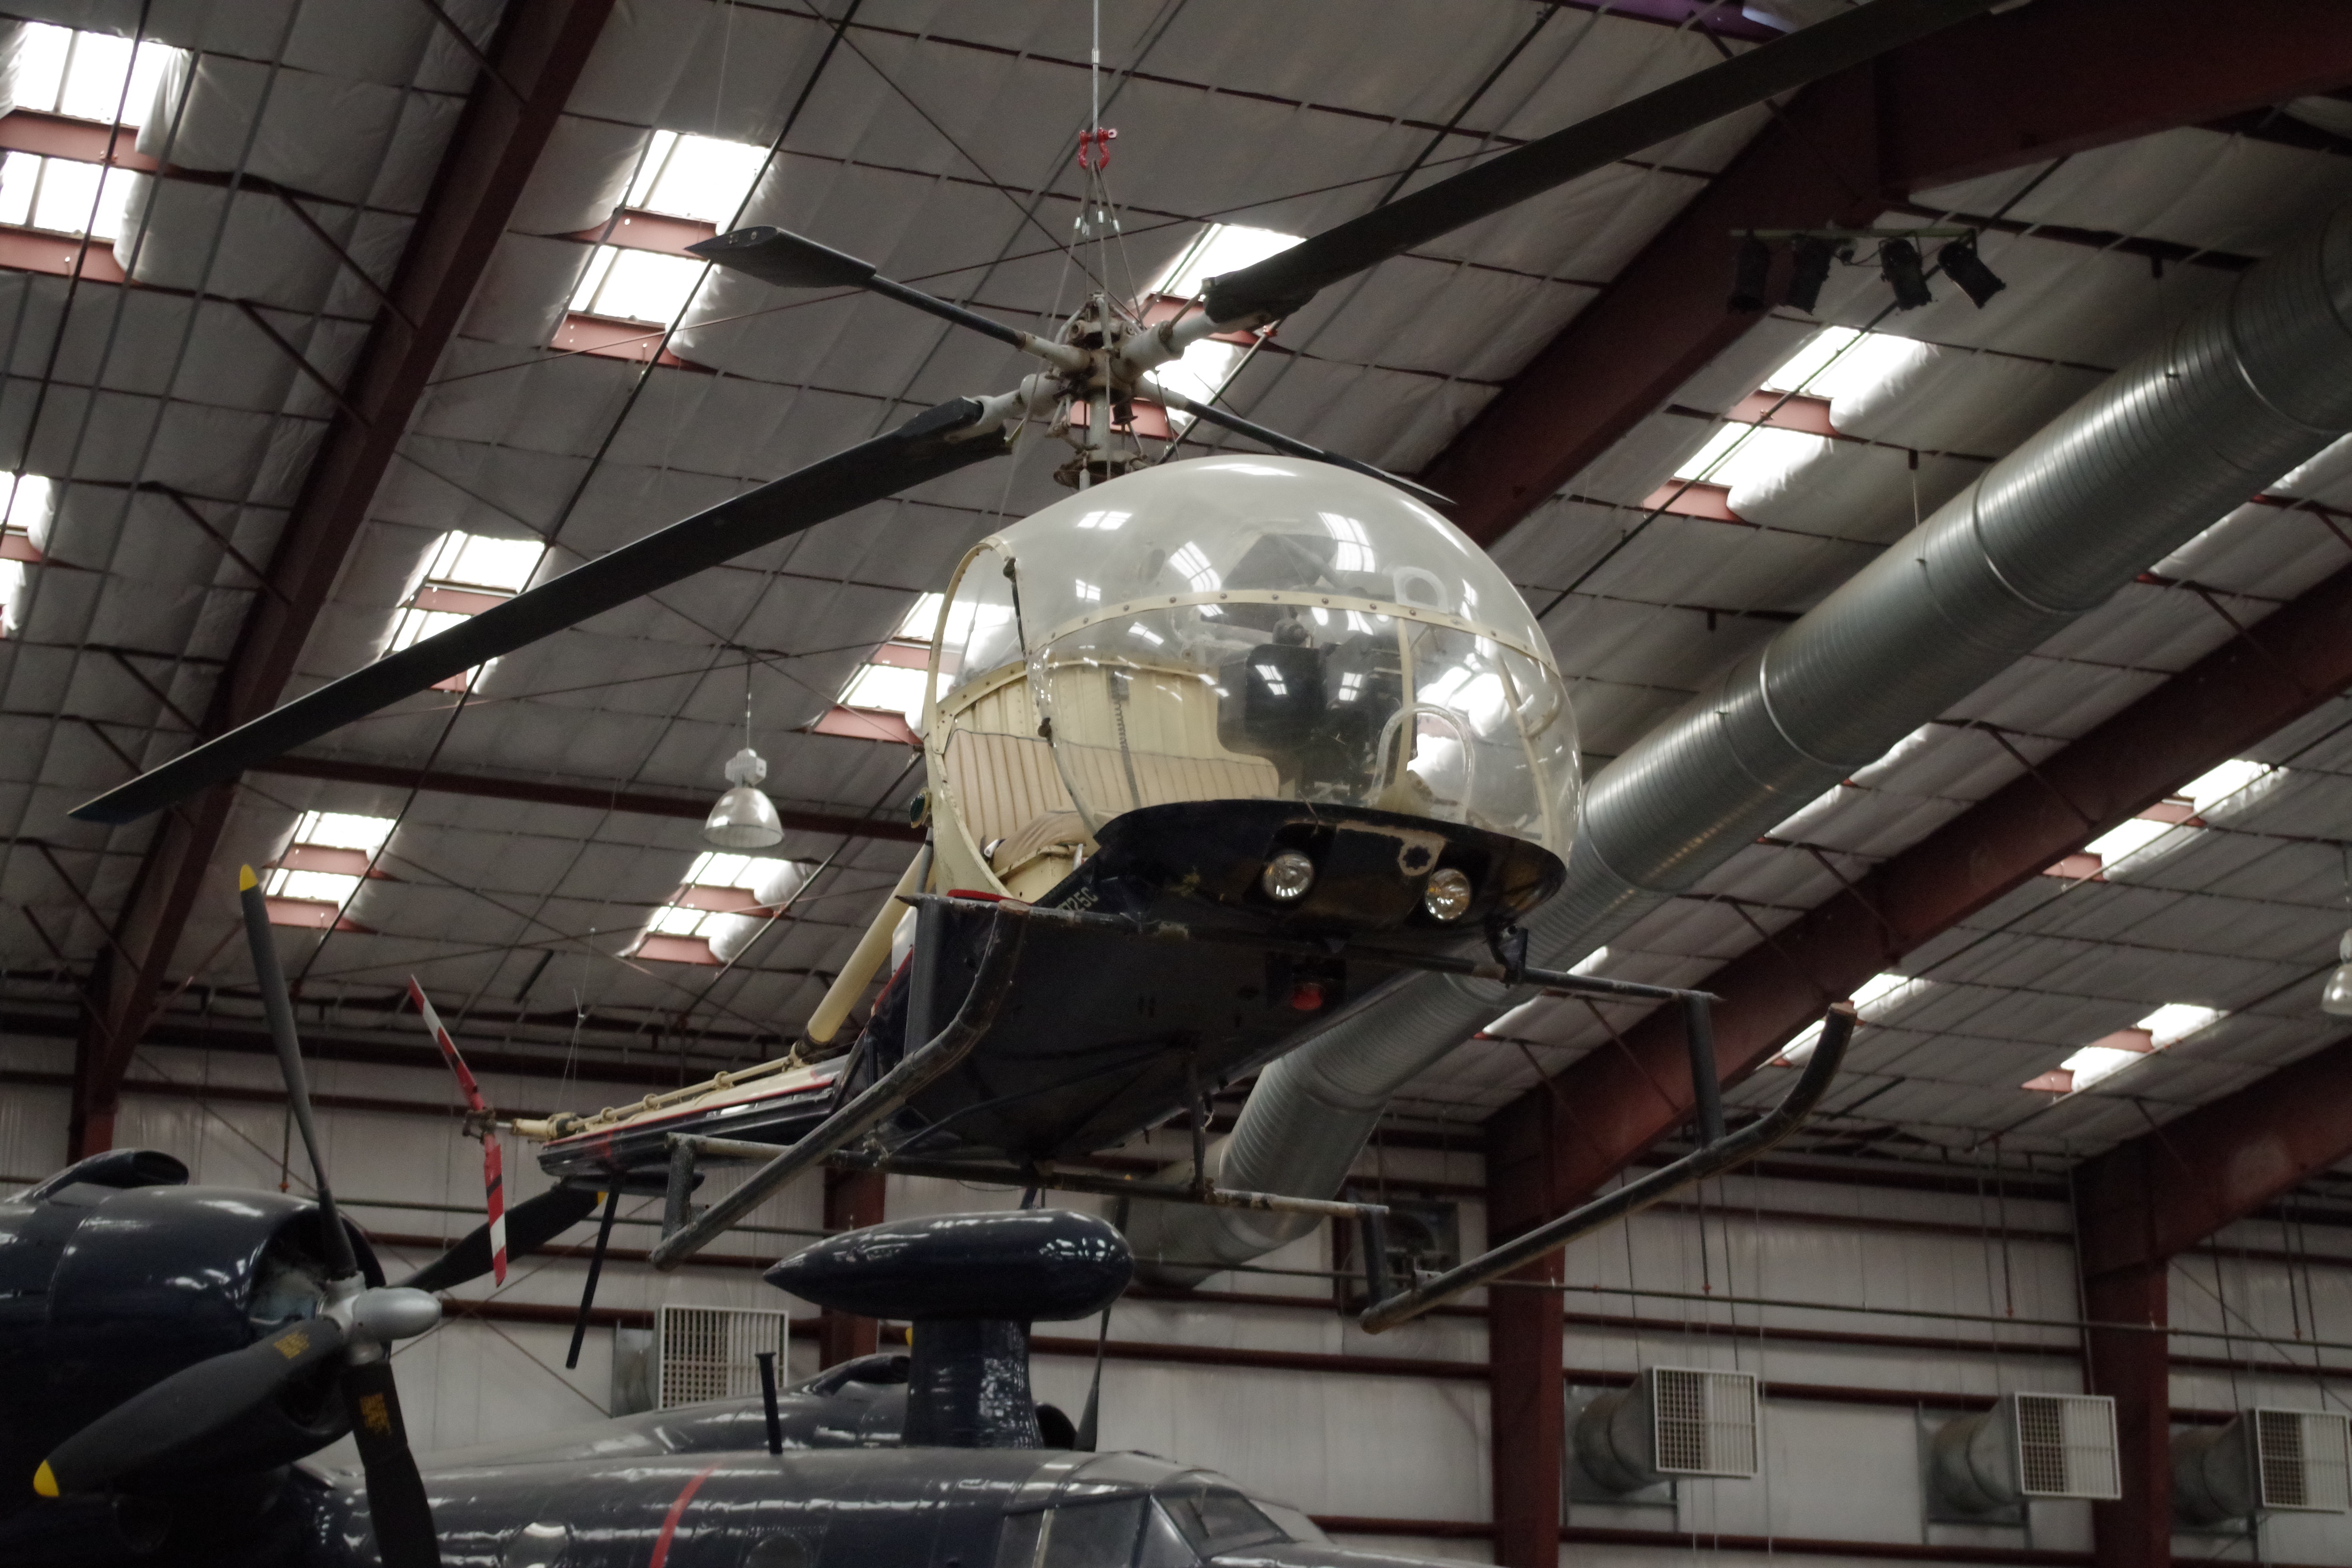
aircraft, vehicle, museum, aviation, space, helicopter, hangar, us, tourist attraction, screenshot, medic, air force, atmosphere of earth, aerospace engineering, aircraft engine, m a s h